Apoptosome

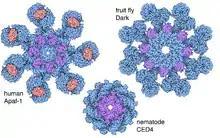
Human, fruit fly, & nematode apoptosomes

The above descriptions are for the human apoptosome. Apoptosome complex structures from other organisms have many similarities, but are of quite different sizes and numbers of subunits, as shown in the figure. The fruit-fly system, called Dark, has a ring of eight subunits (PDB 4V4L). The nematode apoptosome, called CED-4, is octameric but much smaller (PDB 3LQQ), and it does not include the regions that would bind cytochrome C.